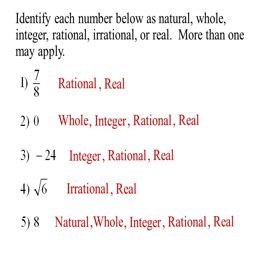
identify each number below as natural , whole